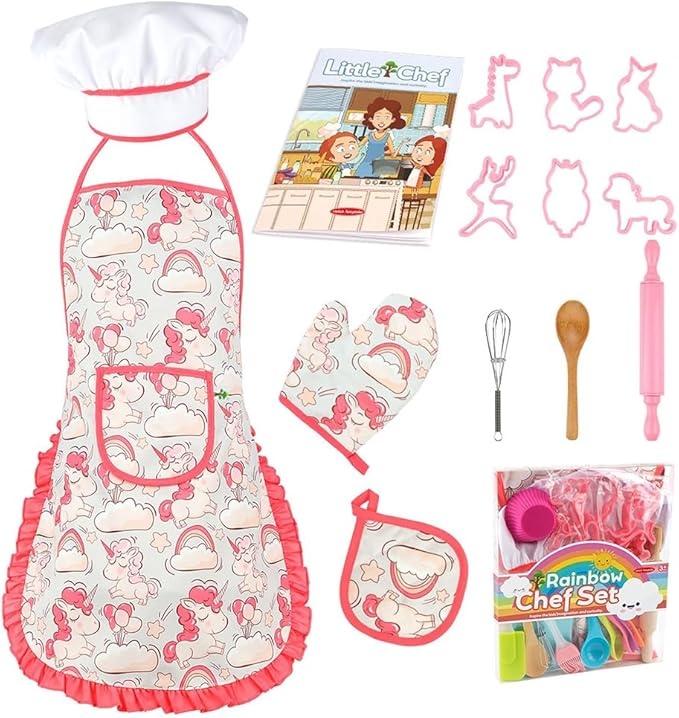
TOONRAIN Kids Cooking and Baking Set Chef Hat and Apron Dress Up Kitchen Costume Boys Girls Toys Birthday Christmas Gift
About This Safe and Easy to Clean: PASS SAFETY TEST with CPC, CPSIA and ASTM standards.The kids chef hat and apron are made from breathable premium polyester material with reinforced edges that are made to last . All the baking tools are food grade and non-toxic,can be thrown in the washing machine for easy clean up.The mold shape is clear and no harm to children. Designed For Little Kids:The chef's hat is elastic, the apron has straps to tie around neck and waist to fit most kids ages 3-7 with room to grow ,the spoon and rolling pin are made of wood, the oven gloves are filled with PP cotton to prevent scalding.The utensils are fully functional and sized to fit small hands. Parent-child Interactive Game:A Complete Kids Cooking and Baking Set,Kids can play pretend chef role play while helping mom and dad in the kitchen. Teach kids about counting, measuring, and health. Let children experience and find interest in cooking and making food, and enjoy the happy time with them. Role Play Toys:Kids wearing chef costume set can play pretend chef role play in the kitchen, excellent way for children to learn baking, making cookies and pastries.This chef costume for kids will bring your children a novel experience of becoming a real little chef and interest children to learn cooking and baking food . Exquisite packaging and Ideal Gift: The beautifully packaged kid baking set is a great gift idea for girls. Whether it's a reward for your daughter granddaughter niece or a Christmas gift, Birthday gift, Holiday gift or Festival gift , they will be jumping with joy when receiving this kids cooking set Overview Country of Origin China
Brand: TOONRAIN
Category: Toys & Games > Toys > Pretend Play > Pretend Housekeeping